Camaldolese Church, Warsaw

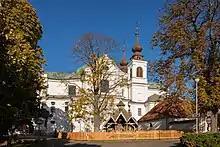
Camaldolese Church, Warsaw

Camaldolese Church, dating from the 17th–18th centuries and situated among the buildings of the hermitage in the Bielański Forest, is a baroque church in Warsaw.